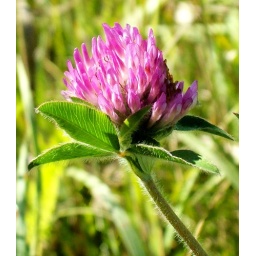
purple flower in field